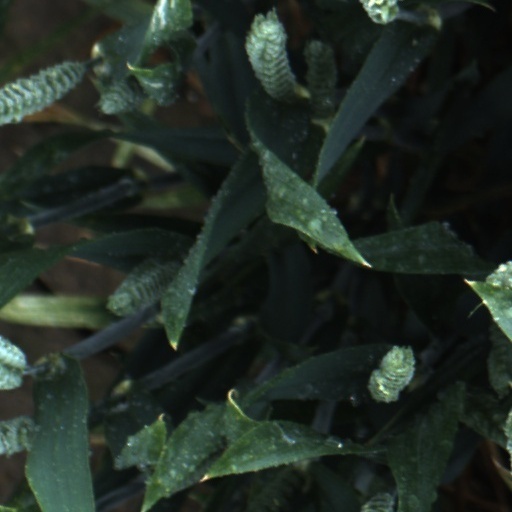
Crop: wheat